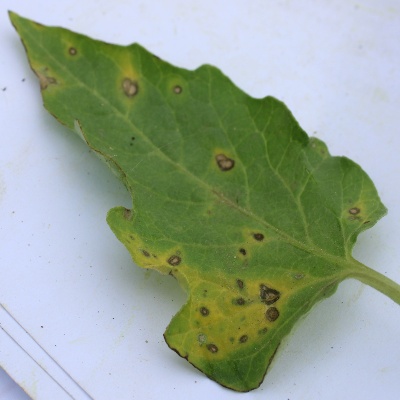
Crop: Tomato
Condition: septoria leaf spot